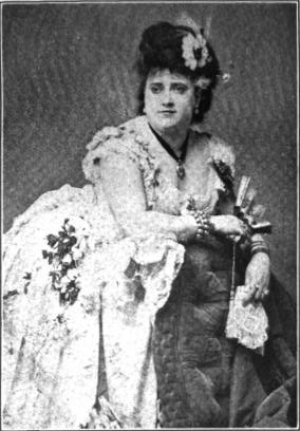
James Fisk
Josie Mansfield
"James Fisk, Jr., som også blev kaldt ""Big Jim,"" ""Diamond Jim,"" og ""Jubilee Jim,"" var en amerikansk vekselerer og virksomhedsleder. Fisk blev født i Bennington, Vermont. Efter en kort skolegang løb han bort i 1850 og sluttede sig til Van Amberg's Mammoth Circus & Menagerie. Senere blev han tjener på et hotel og til sidst valgte han det samme erhverv som sin far – handelsmand. Han overførte det han havde lært i cirkus til sit nye erhverv og fik sin fars forretning til at vokse. Dernæst blev han sælger for Jordan Marsh, et manufakturvarefirma i Boston. Han var en fiasko som sælger, så han blev i stedet sendt til Washington D.C. i 1861 for at sælge tekstiler til regeringen. Gennem sine snedige handler med kontrakter til hæren under den amerikanske borgerkrig og, ifølge nogle, ved smugleri af bomuld fra Sydstaterne fik han samlet en betydelig formue, som han snart mistede igen ved spekulation.